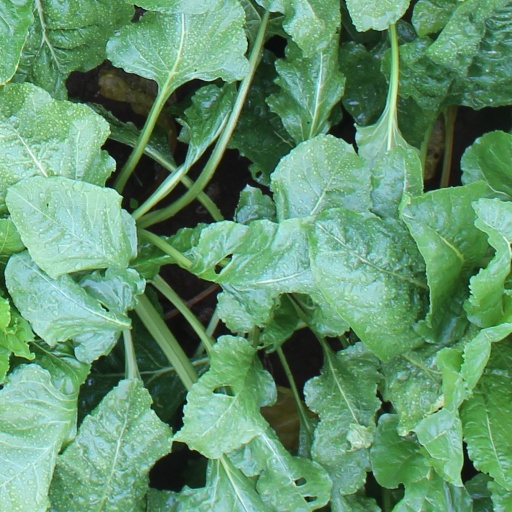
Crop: sugar beet